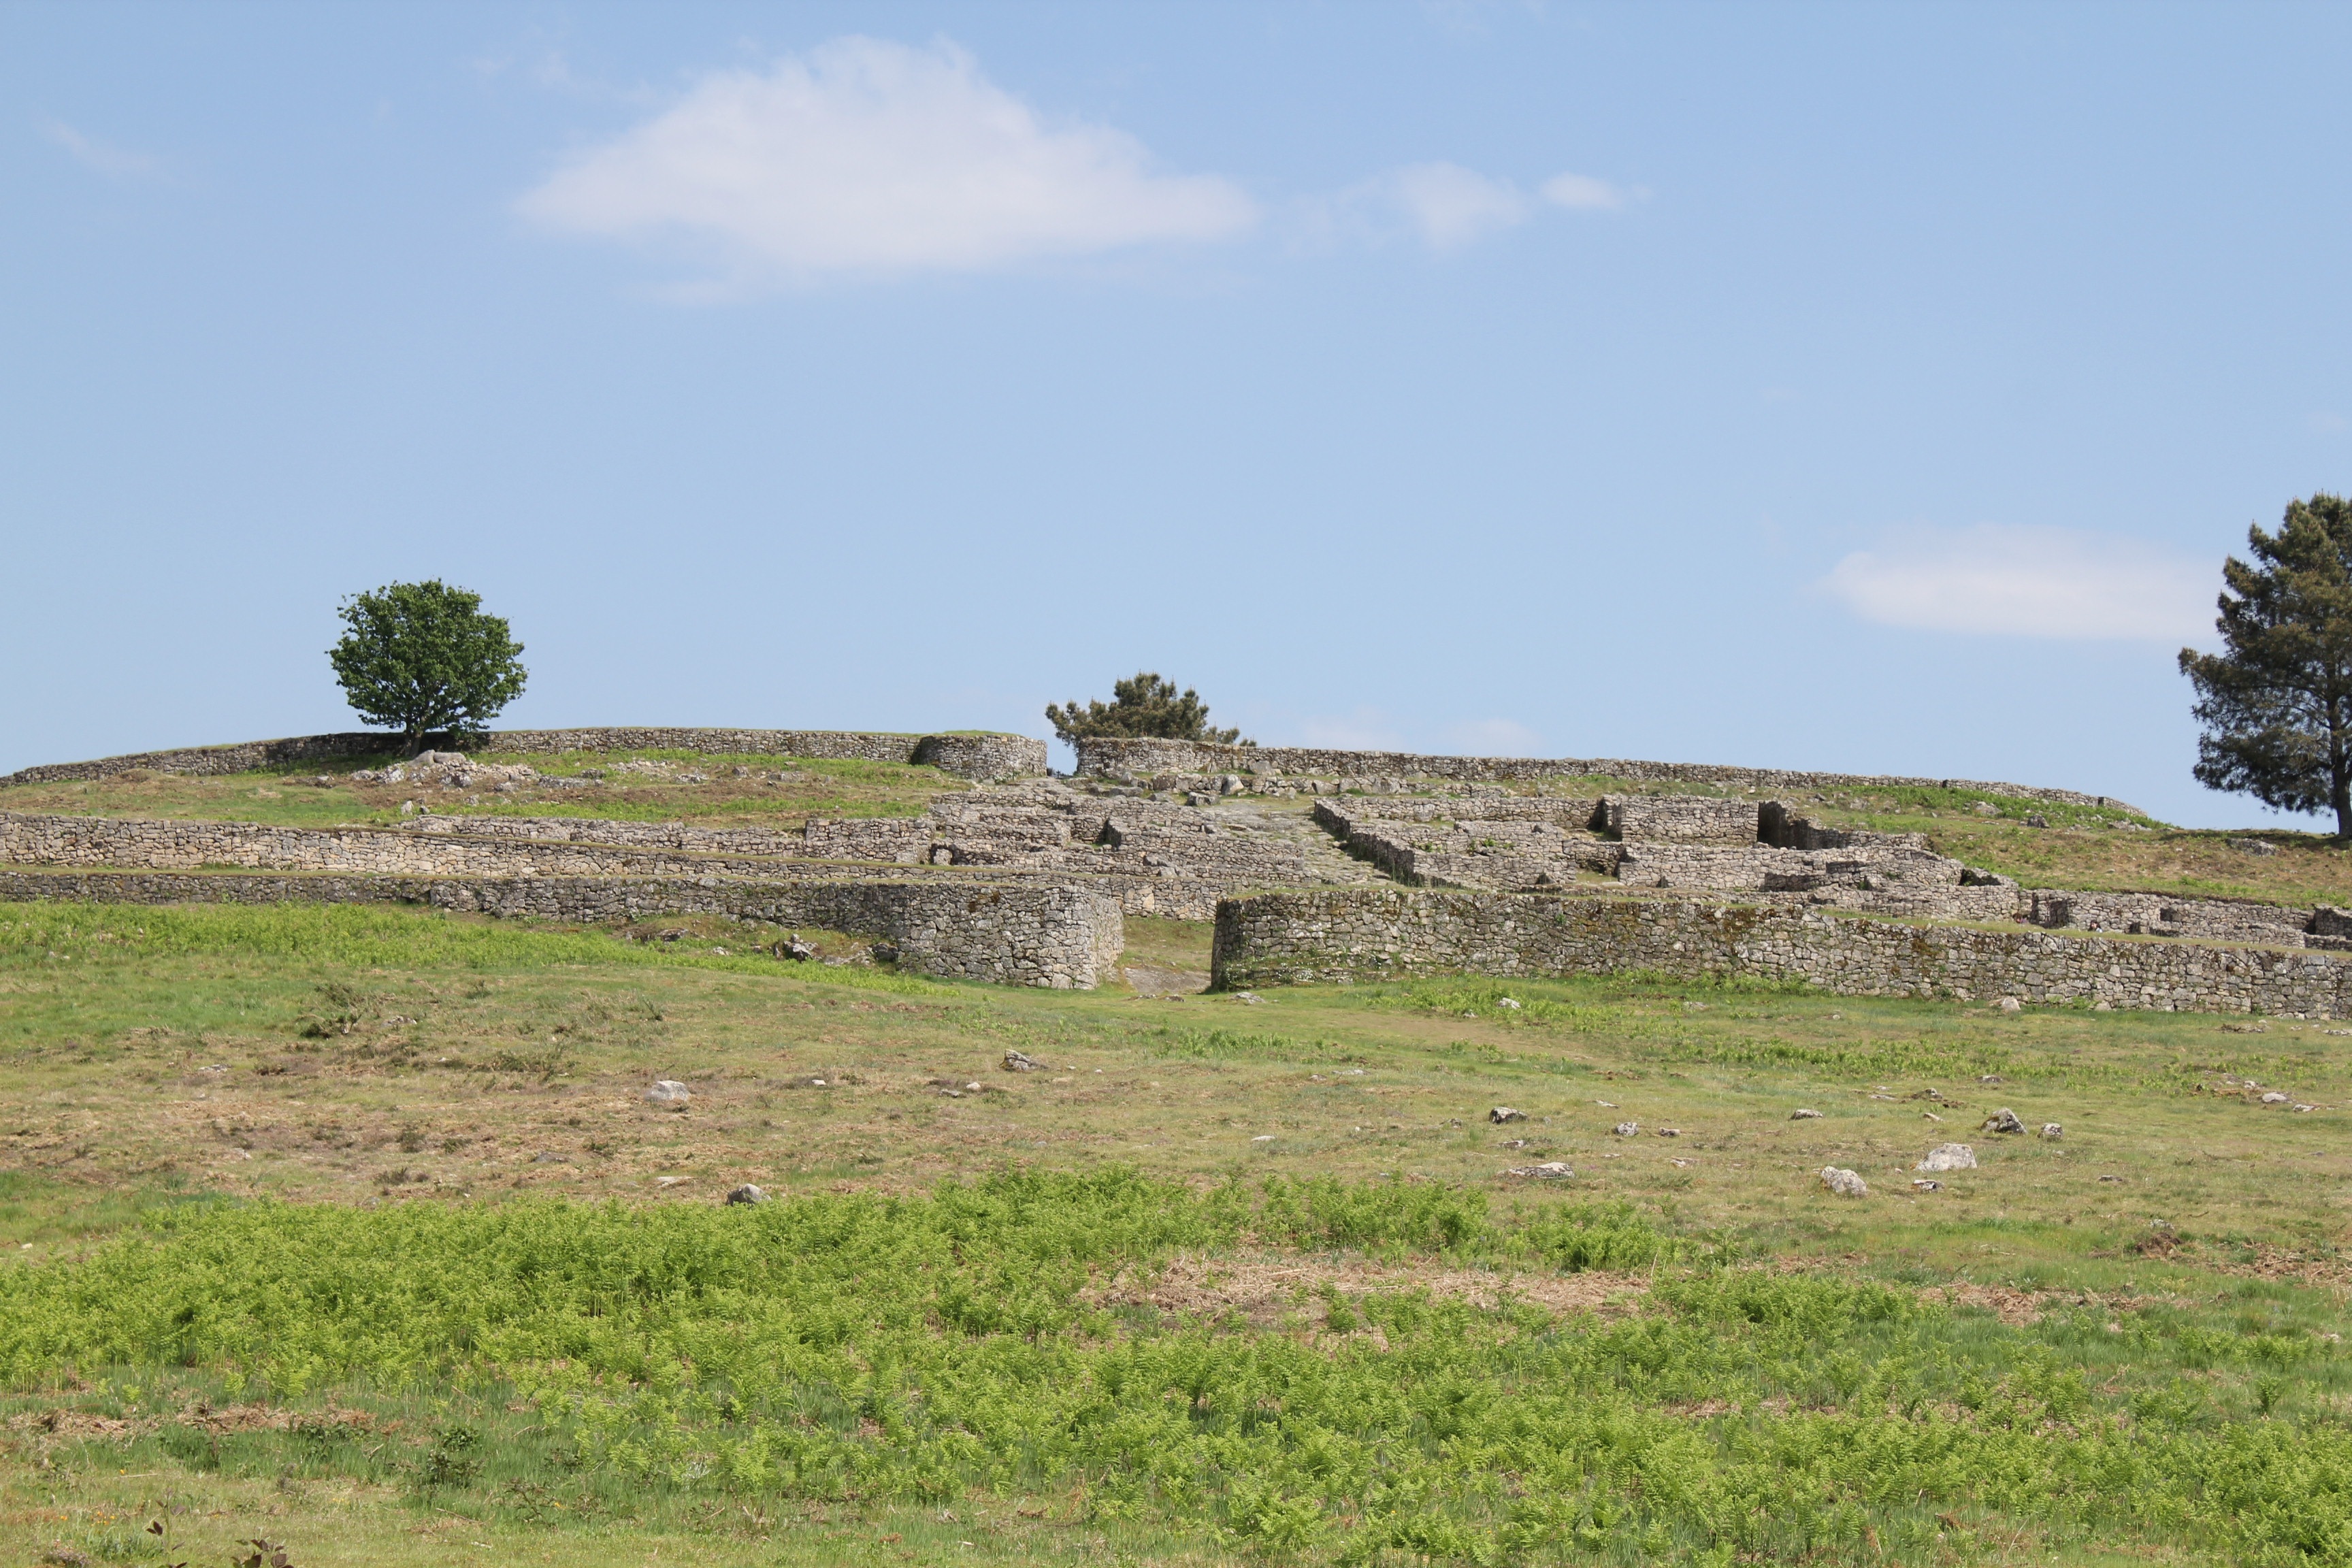
landscape, prairie, hill, cliff, pasture, fortification, terrain, plain, geology, grassland, ruins, badlands, plateau, galicia, ecosystem, mound, orense, steppe, rural area, forts of san cibran